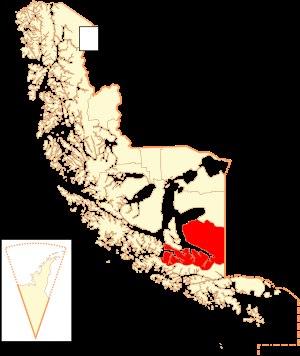
Timaukel est une commune du Chili située dans l'extrême sud du Chili en Terre de Feu. Elle fait partie de la province de Terre de Feu, elle-même rattachée à la région de Magallanes et de l'Antarctique chilien. Le chef-lieu administratif et localité principale est Villa Cameron.